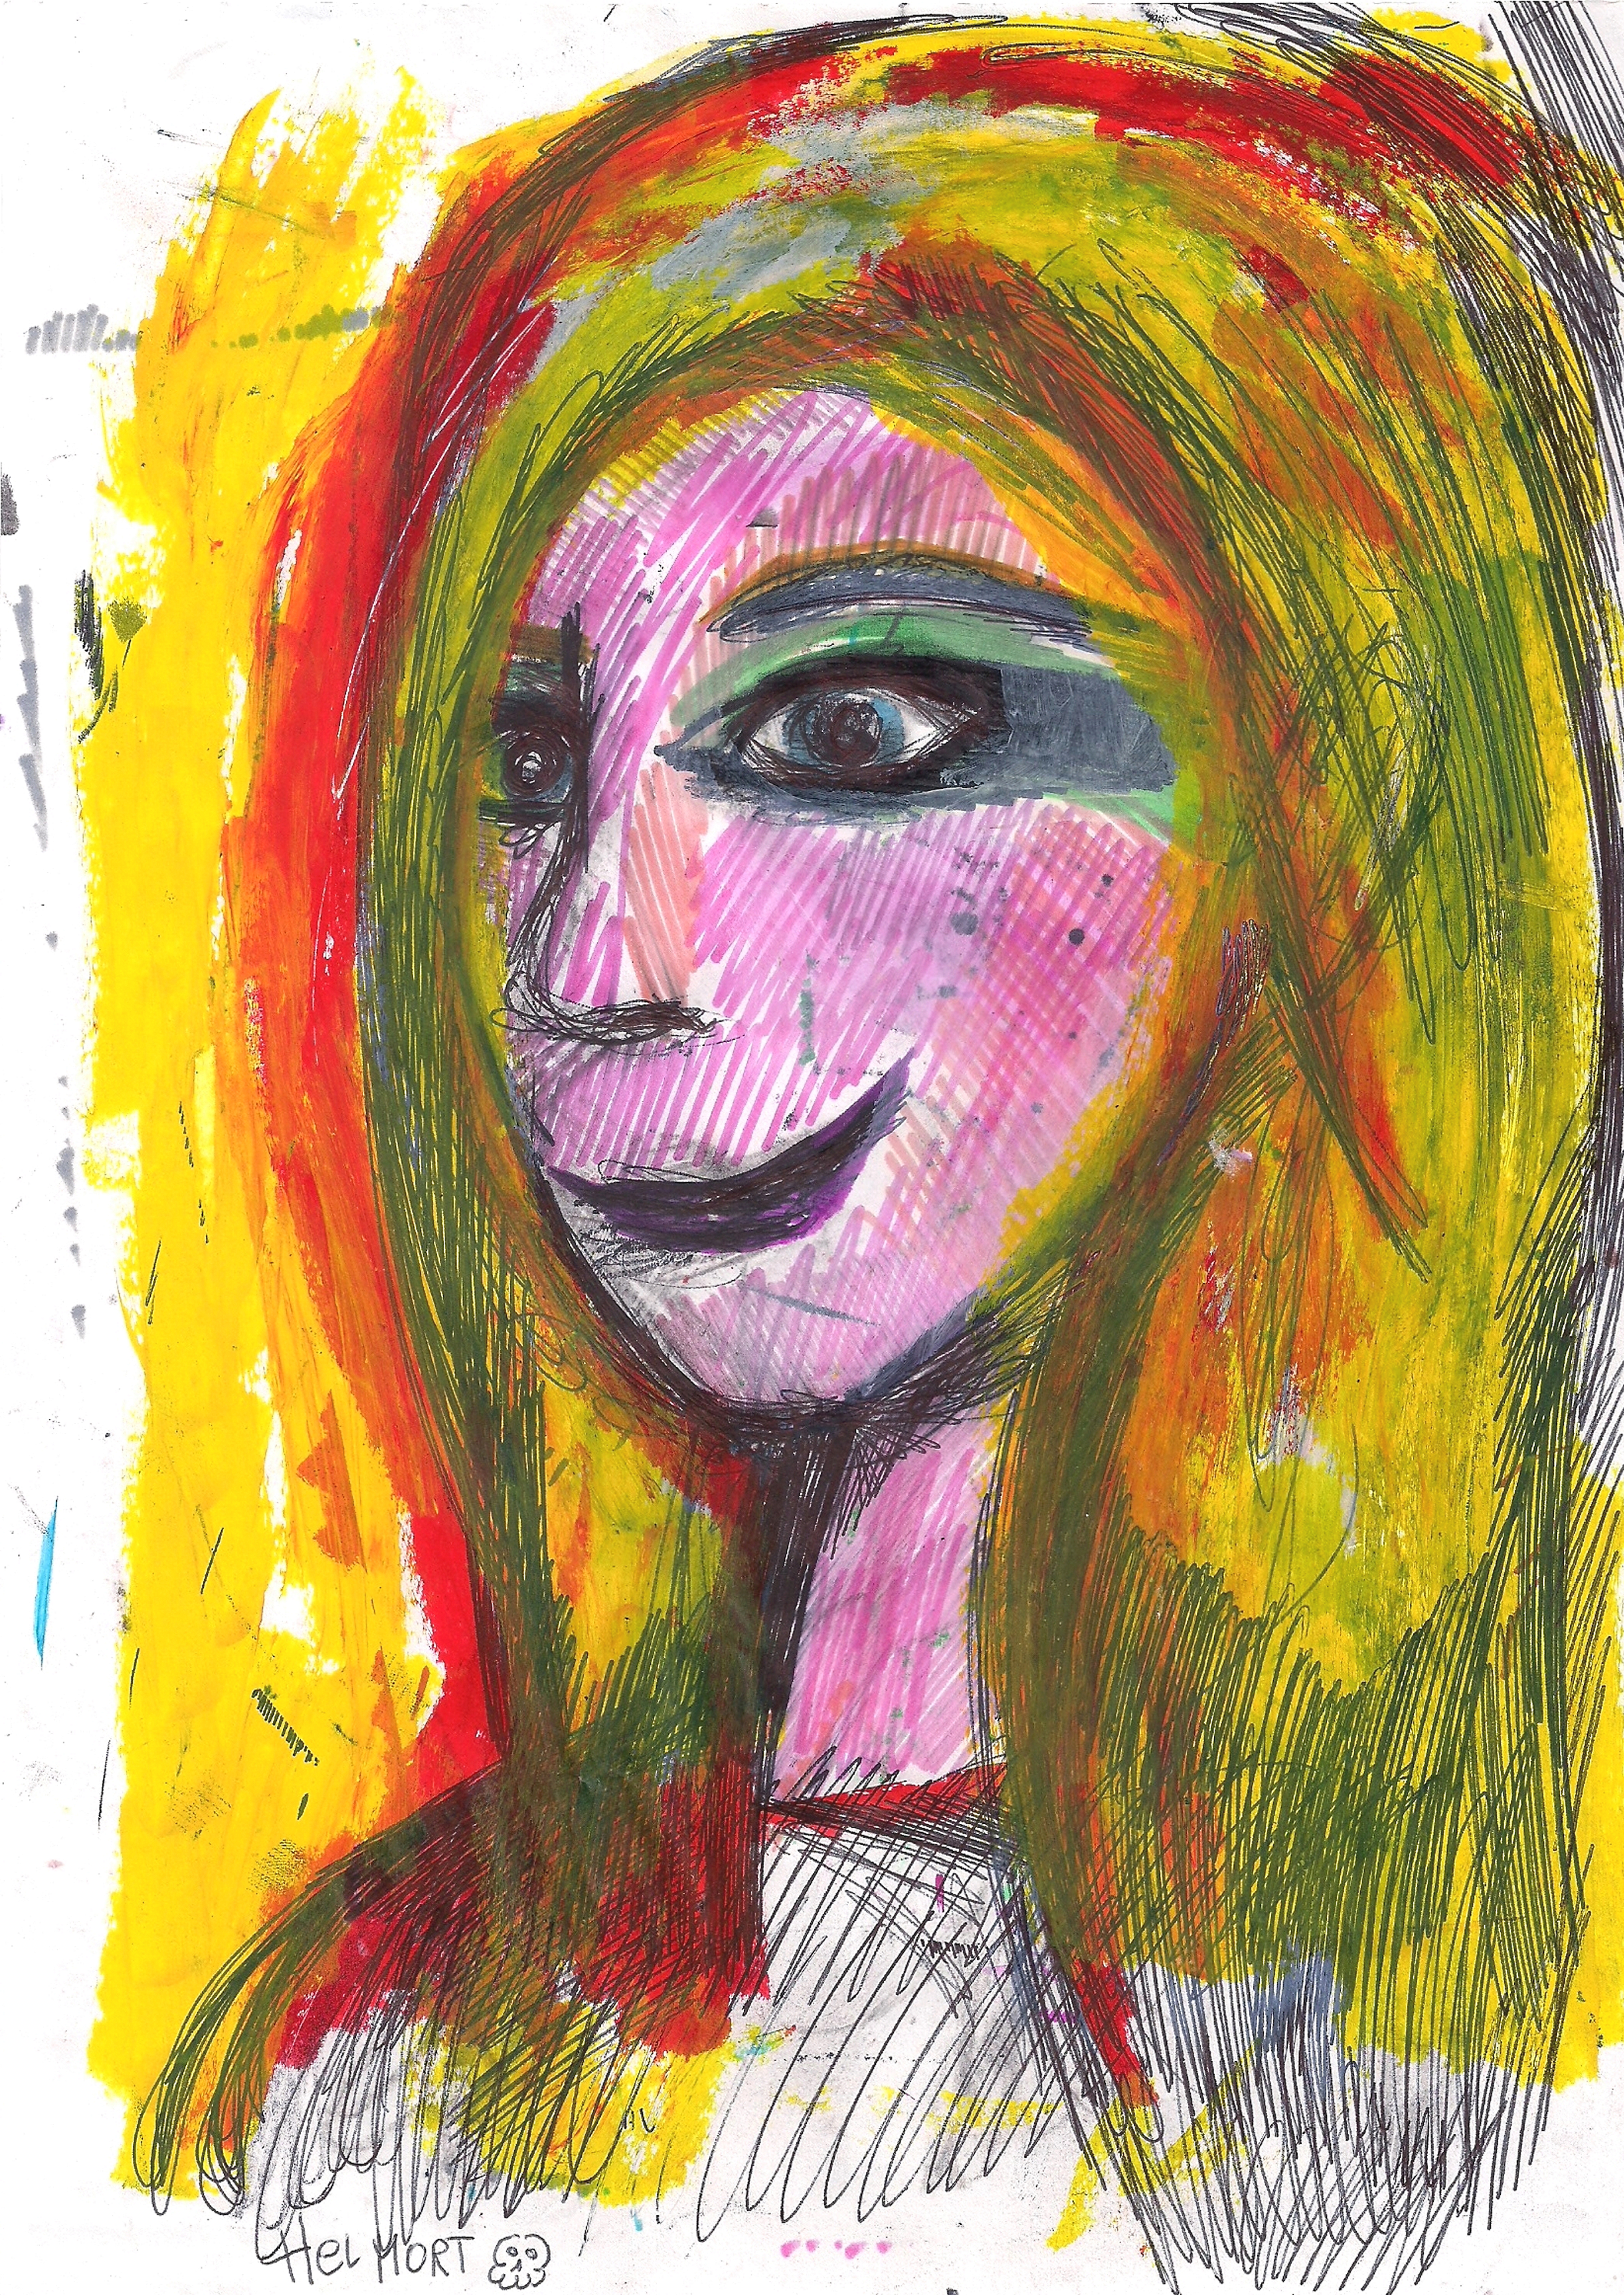
painting, art, artist, artwork, drawing, contemporary art, photography, illustration, paint, love, design, sketch, fine art, abstract art, creative, abstract, acrylic painting, nature, watercolor, art gallery, oil painting, gallery, modern art, abstract painting, digital art, contemporary painting, art collector, style, girl, woman, fashion, mort, lip, cheek, chin, eyebrow, Colorfulness, magenta, Art paint, watercolor paint, self portrait, visual arts, hair coloring, acrylic paint, graphics, feathered hair, portrait, creative arts